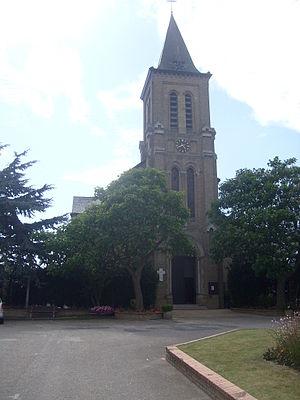
L'église de Ghyvelde
Ghyvelde (commune déléguée) est une ancienne commune située dans le département du Nord, en région Hauts-de-France.